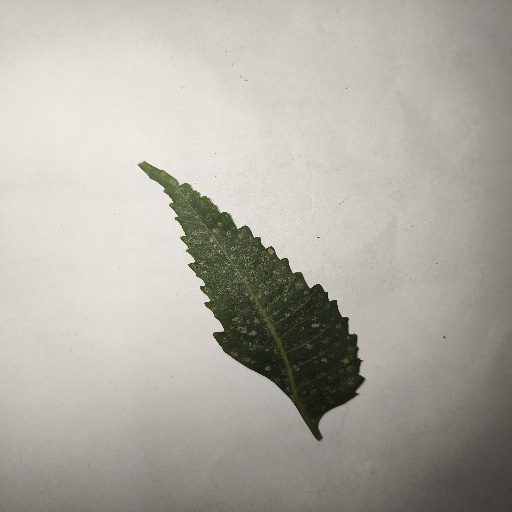
Species: Neem
Leaf condition: Powdery Mildew